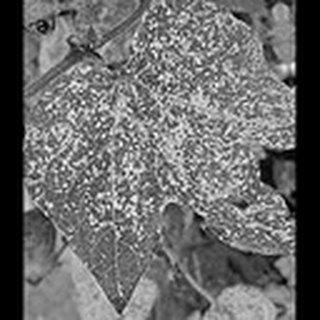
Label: cotton_powdery_mildew